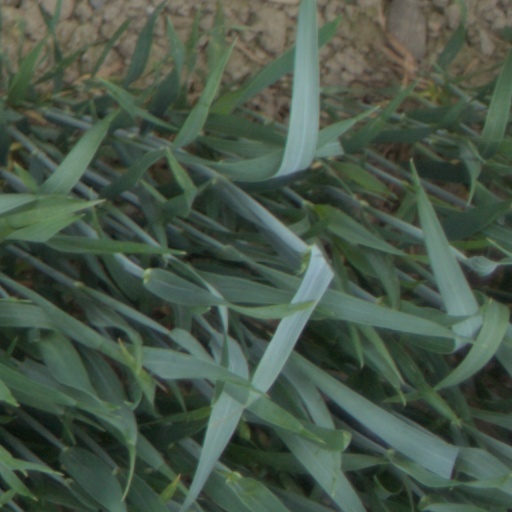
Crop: wheat